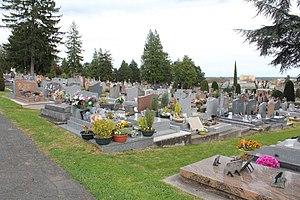
Cimetière Saint-Brice, Mâcon.
Mâcon est une commune française, capitale du Mâconnais, préfecture du département de Saône-et-Loire, dans la région Bourgogne-Franche-Comté.